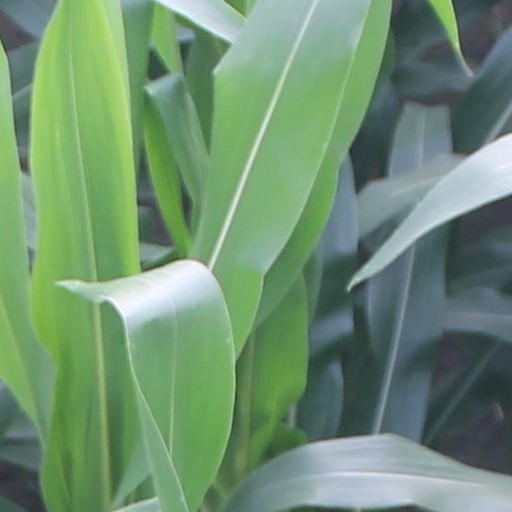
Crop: maize; corn